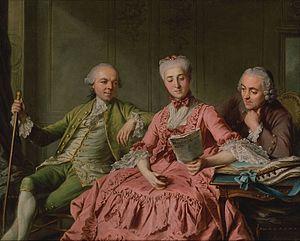
Jean-Jacques Barthélemy, dit l’abbé Barthélemy, né le 20 janvier 1716 à Cassis en Provence et mort à Paris le 30 avril 1795, est un ecclésiastique, archéologue, numismate et homme de lettres français.
Étienne-François de Choiseul-Beaupré-Stainville, comte puis duc de Choiseul- et duc d'Amboise, est un homme d'État français, né le 28 juin 1719 à Nancy et mort le 8 mai 1785 au château de Chanteloup. Il fut le chef du gouvernement de Louis XV entre 1758 et 1770.
Louise-Julie-Constance de Rohan-Rochefort, comtesse de Brionne, née le 5 mars 1734, reçue chanoinesse du couvent de Remiremont le 10 décembre 1742, épousa Louis-Charles de Lorraine le 3 octobre 1748 à Paris. Elle fut une passion perçue comme platonique de Louis XV et la maîtresse d'Étienne-François de Choiseul qu'elle accompagna dans son exil au château de Canteloup. Seule femme à avoir exercé la fonction de grand écuyer de France, châtelaine de Limours, elle émigra sous la Révolution française et mourut le 20 mars 1815 à Presbourg.